People Before Profit

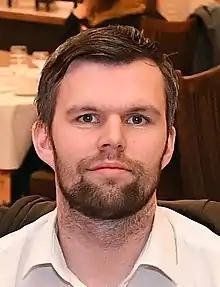
Gerry Carroll has represented People Before Profit in the Northern Irish Assembly since 2016

In January 2019, Dublin City Councillor John Lyons resigned from the party due to disputes with the leadership. Cllr Lyons subsequently was a leading figure in the foundation of Independent Left. He criticised his former party saying: "Solidarity and People Before Profit are the closest fit to us but have a hierarchical, carefully controlled internal life that is not fit for the purpose of socialist change."